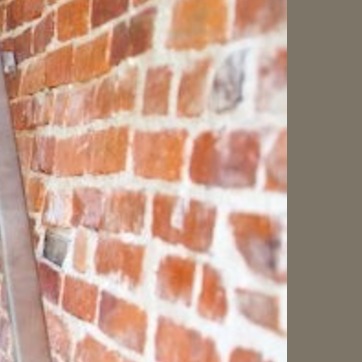
Material: brick